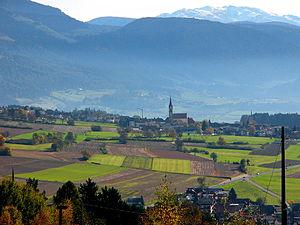
Falzes est une commune italienne d'environ 2 800 habitants située dans la province autonome de Bolzano dans la région du Trentin-Haut-Adige dans le nord-est de l'Italie.